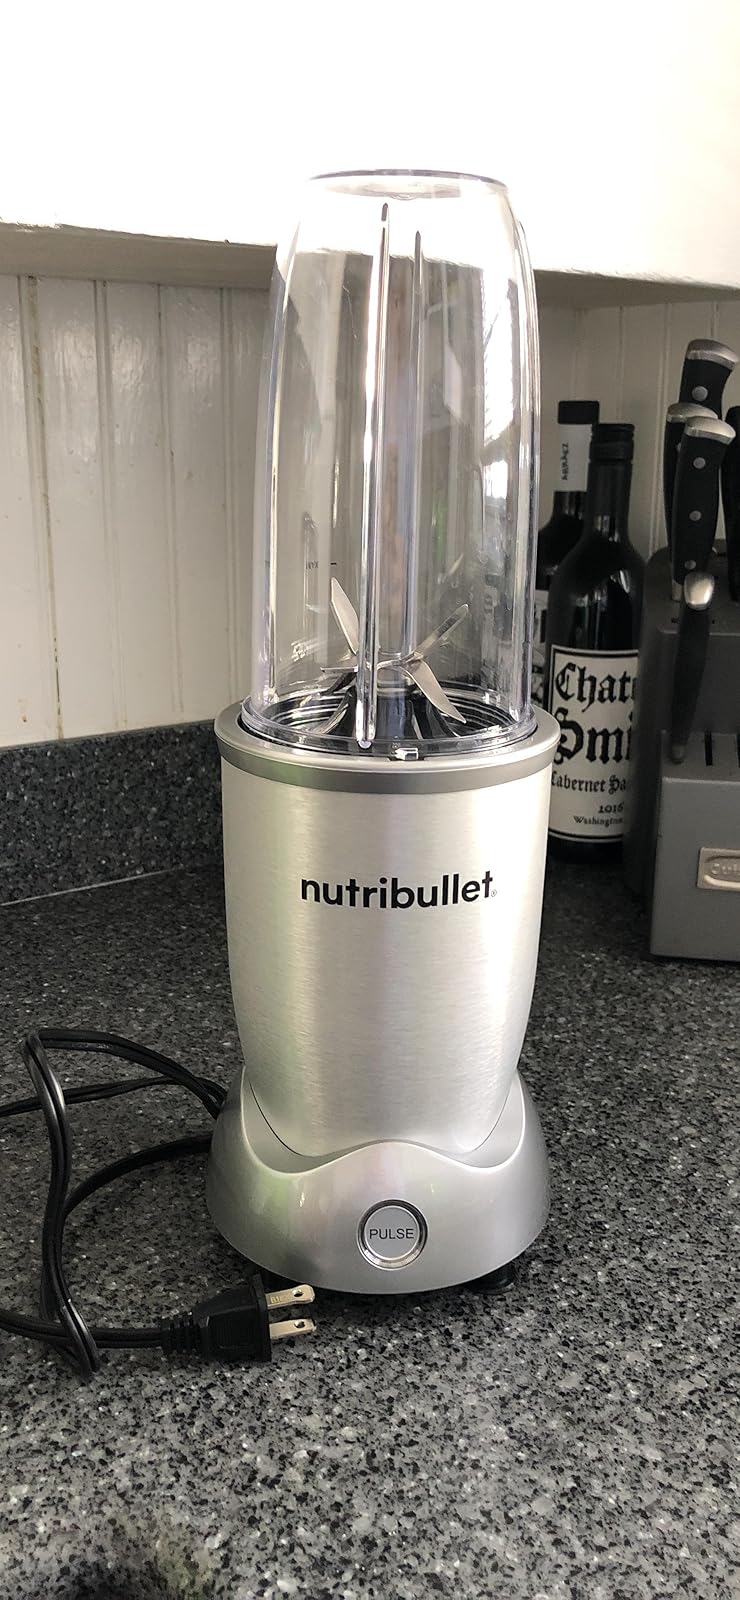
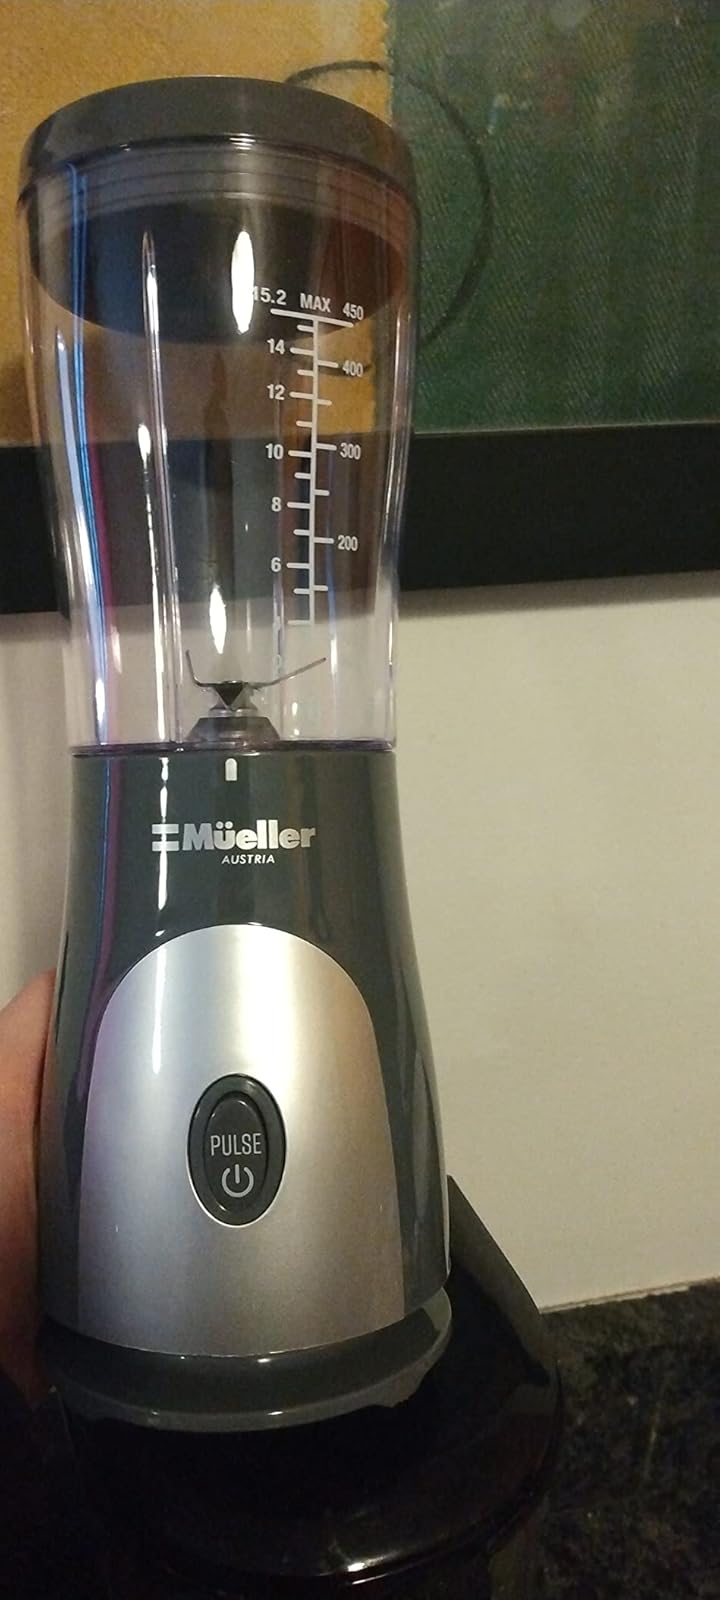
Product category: items_blender
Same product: no